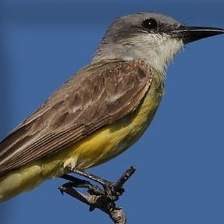
Species: TROPICAL KINGBIRD
Scientific name: TYRANNUS MELANCHOLICUS